Royal Aircraft Factory S.E.5

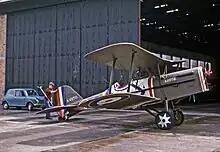
Full-scale replica S.E.5a built by Miles Aircraft in 1965 and used in films

An original S.E.5a may be seen at the Shuttleworth Collection at Old Warden, England, UK. This aircraft was originally serial "F904" of No. 84 Squadron RAF, then flew as "G-EBIA" from September 1923 to February 1932. It was stored between 1933 and 1955, before being restored to a flightworthy condition by staff at the Royal Aircraft Establishment and then passed onto the Shuttleworth Collection. An extensive refurbishment of this aircraft was performed in 2007. It has been re-registered as "G-EBIA", it was first painted as "D7000", then as "F904".